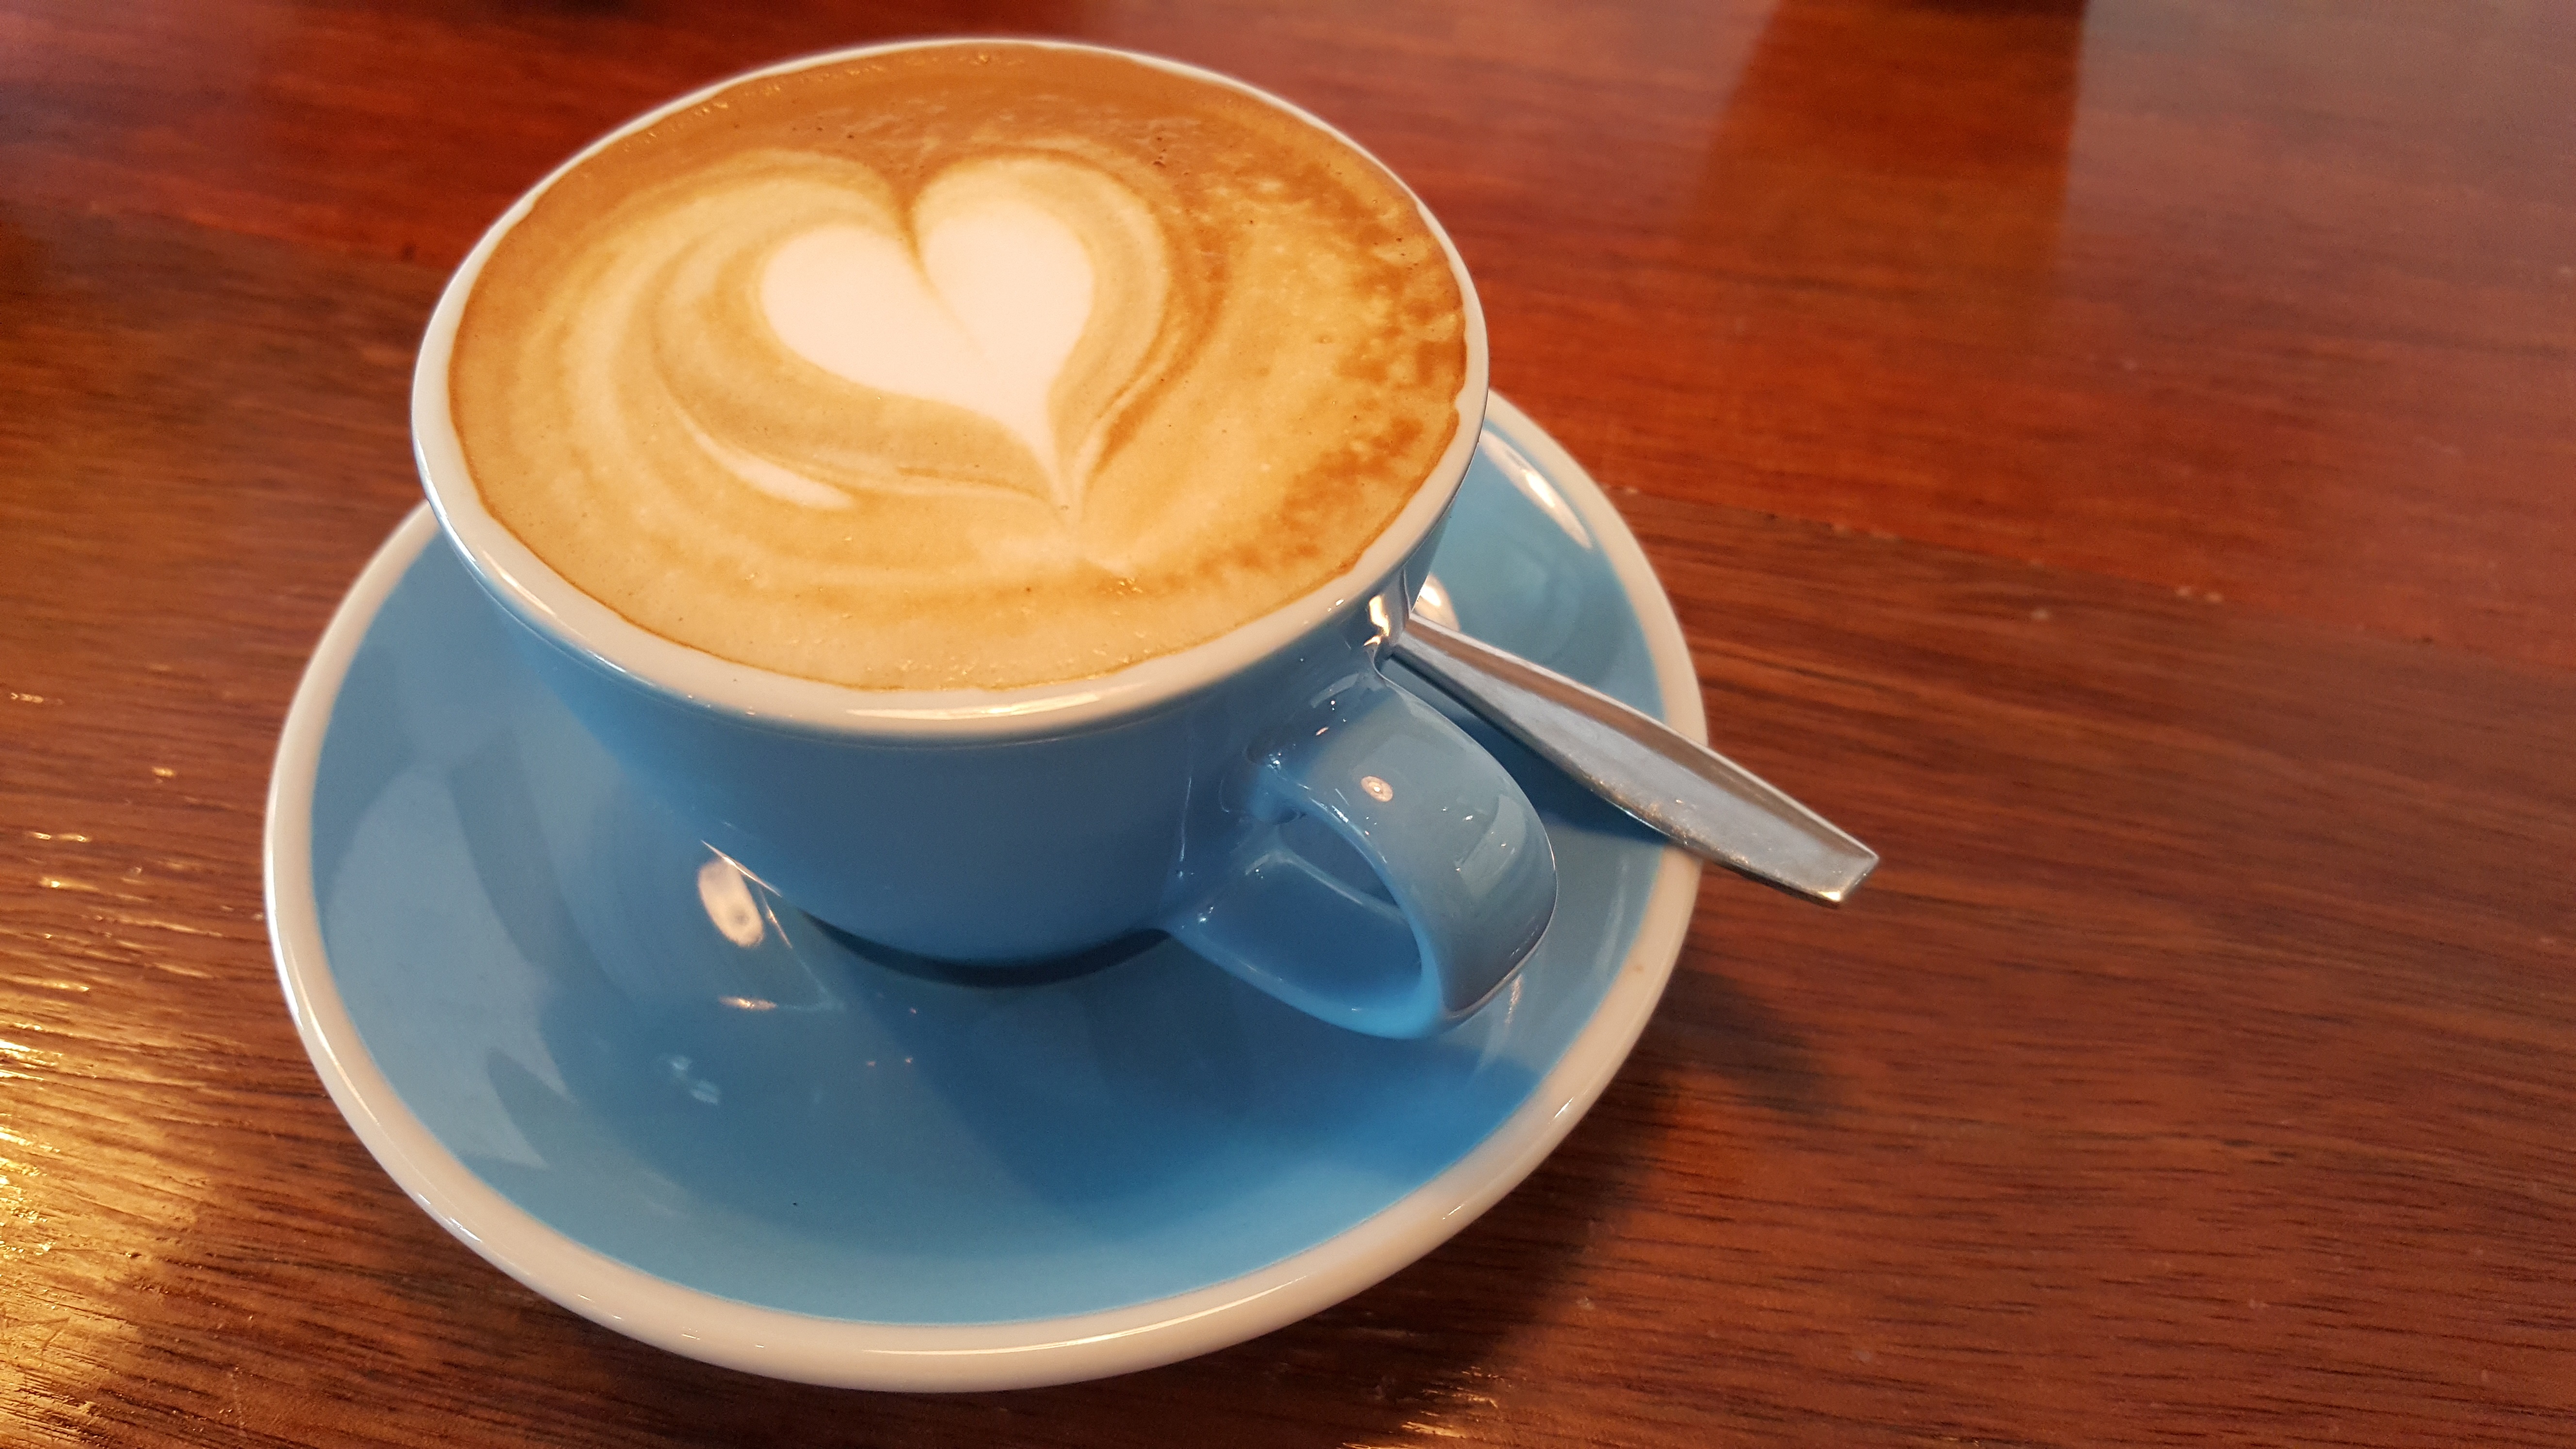
cafe, coffee, cup, latte, cappuccino, drink, espresso, coffee cup, caffeine, flat white, caf au lait, cortado, caff macchiato, coffee milk, ristretto